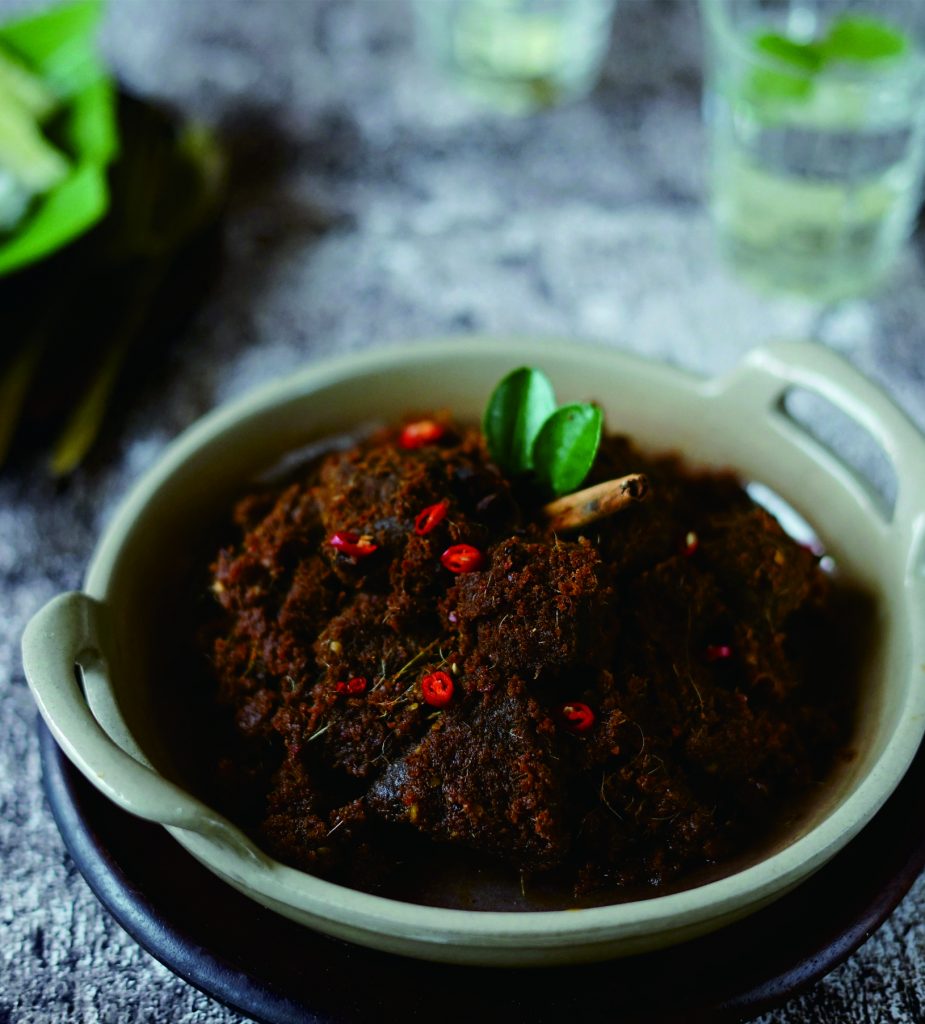
Label: daging_rendang